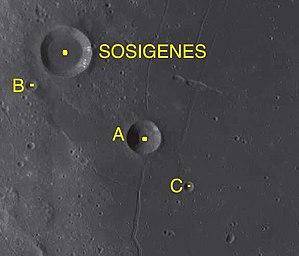
Sosigène est un cratère d'impact situé sur la face visible de la Lune. À l'est se trouve la mer de la Tranquillité et au nord la baie du Sinus Honoris. Le cratère Julius Caesar est situé à l'est tandis que la mer des Vapeurs se situe au sud. À l'est se trouvent un ensemble de fractures dénommées Rimae Sosigenes, qui partent du cratère et s'éloignent vers le nord sur près de 150 kilomètres.